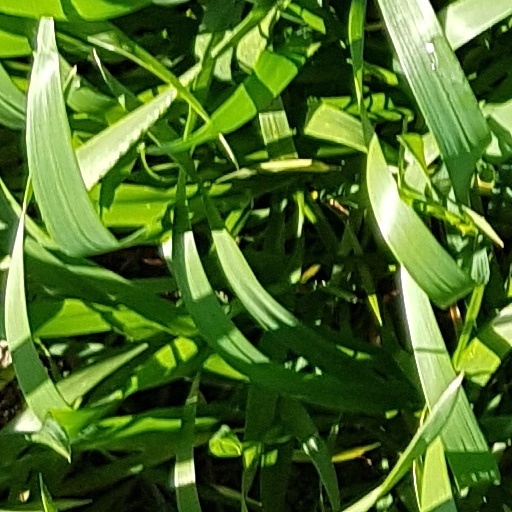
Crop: wheat